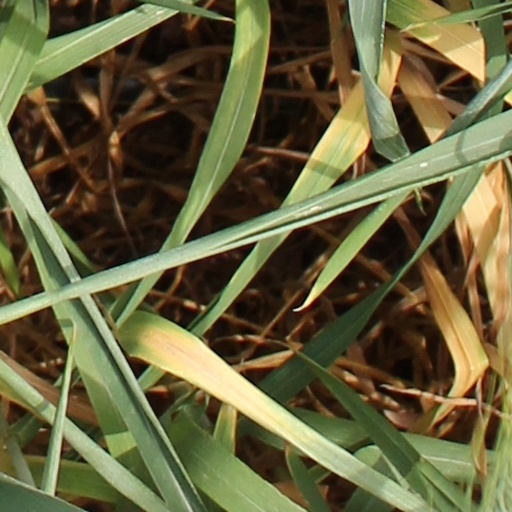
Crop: wheat